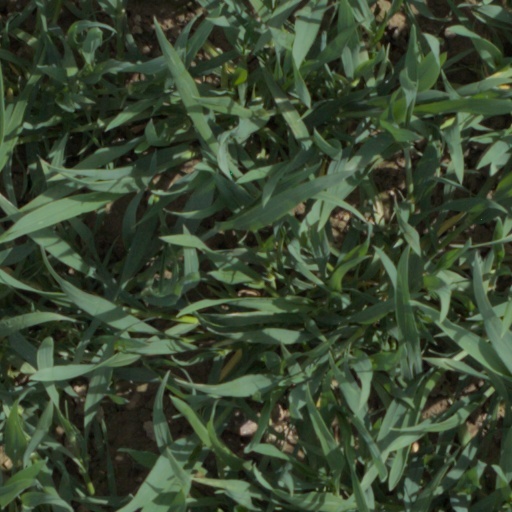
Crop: wheat